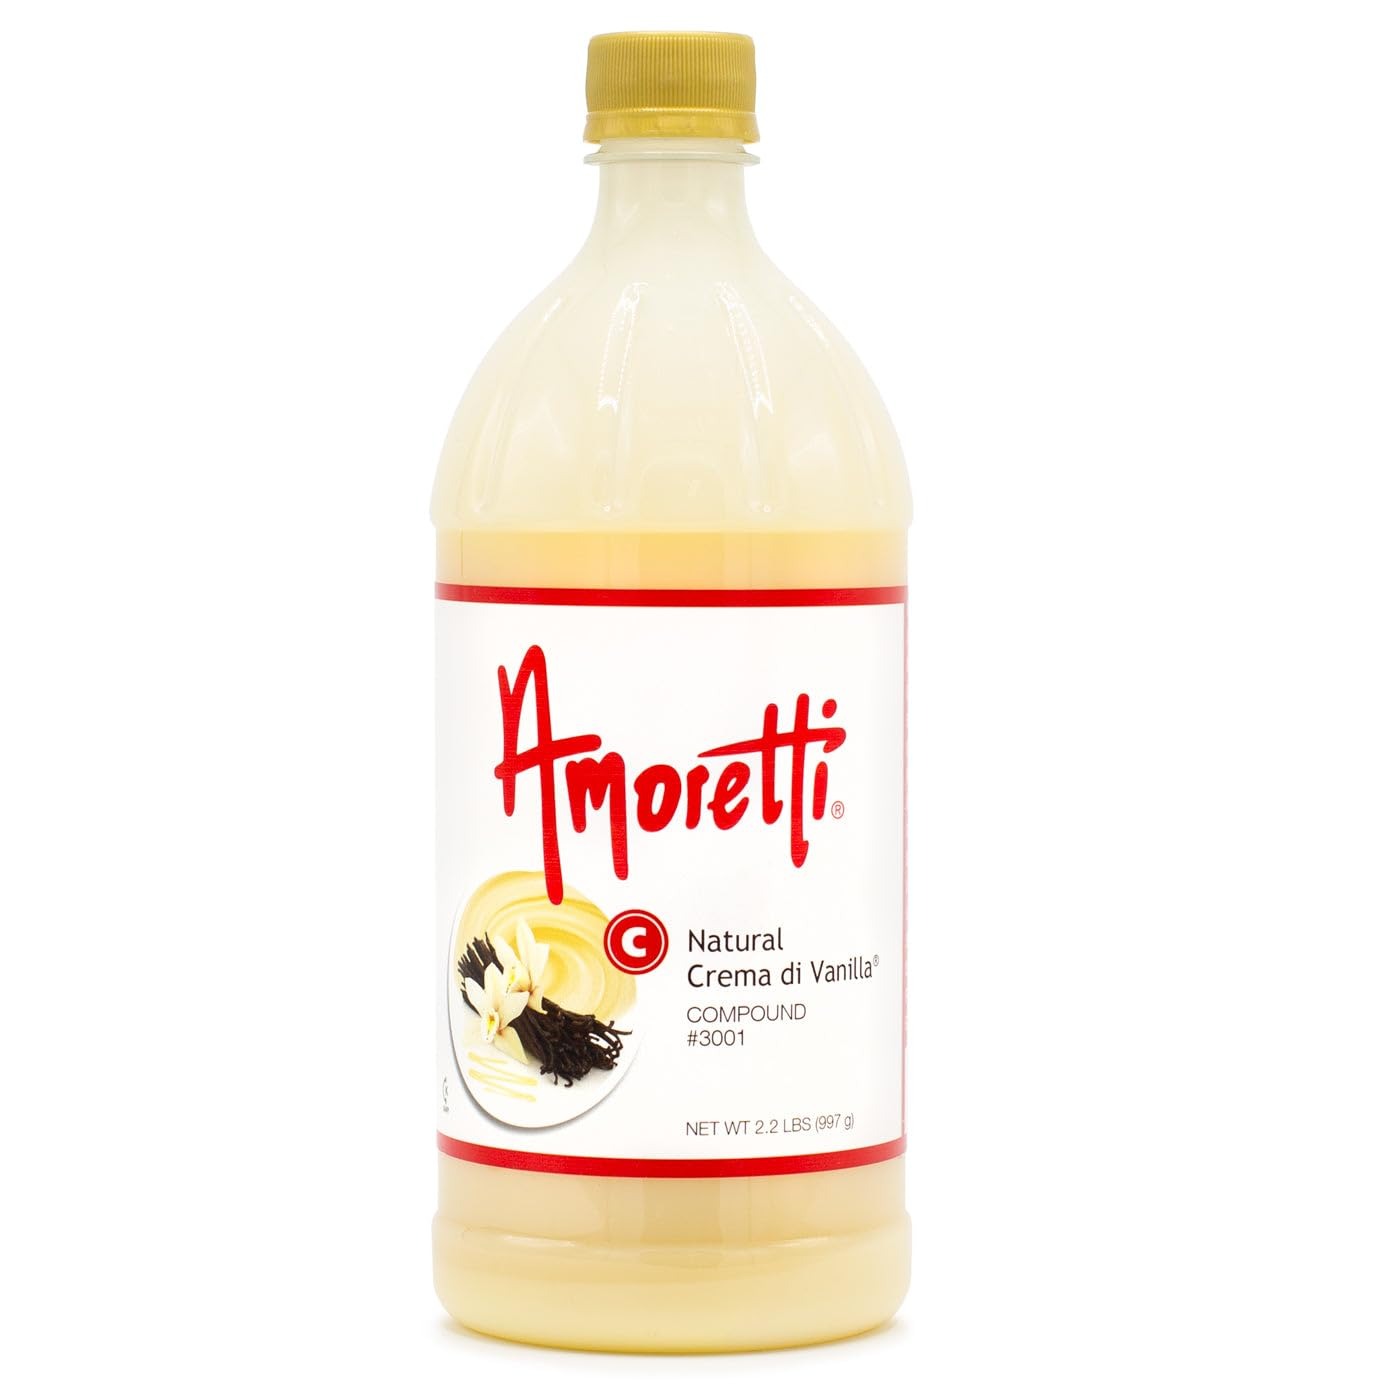
Item Name: Amoretti - Crema Di Vanilla® Compound 2.2 lbs - Natural Flavors, Shelf Stable Even After Opening, Certified Kosher, TTB Approved, Perfect for Baking Applications & Beverages
Bullet Point 1: Amoretti Item #3001
Bullet Point 2: Natural Flavors
Bullet Point 3: No high fructose corn syrup
Bullet Point 4: Shelf stable, even after opening
Bullet Point 5: More concentrated than competitive brands
Product Description: Amoretti
Value: 35.2
Unit: Ounce

Price: 135.61